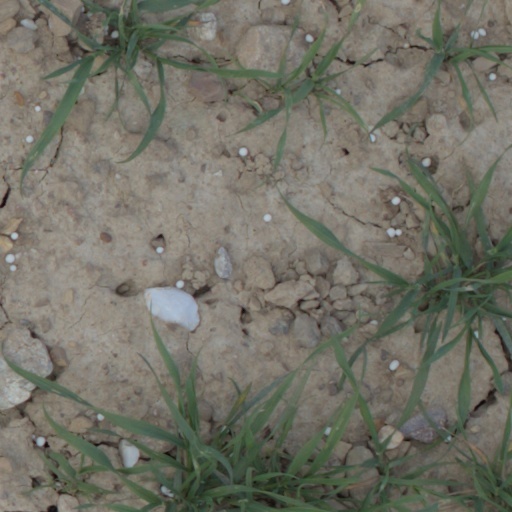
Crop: wheat